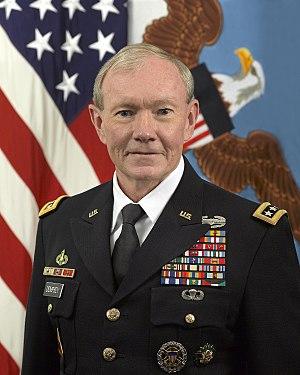
Le chef d’État-Major des armées des États-Unis, en anglais le Chairman of the Joint Chiefs of Staff est, de par la loi, l’officier militaire de rang le plus élevé des Forces armées des États-Unis. Comme son titre anglais l’indique mieux, il préside le comité des chefs d’état-major des quatre armées principales. C’est également le principal conseiller militaire du président des États-Unis.